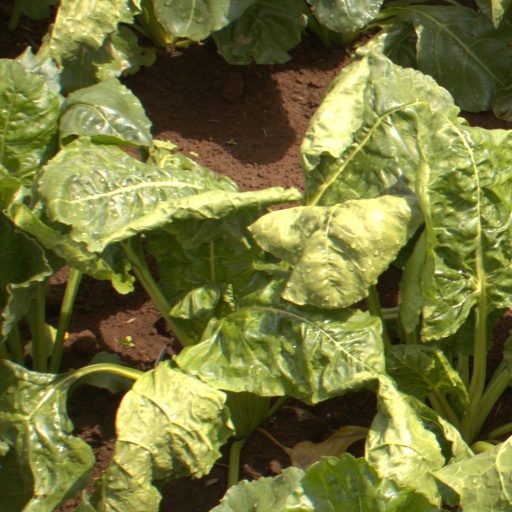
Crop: sugar beet